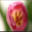
Label: tulip